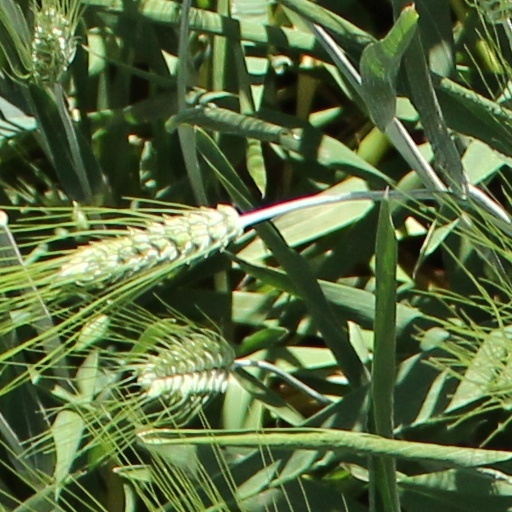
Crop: wheat